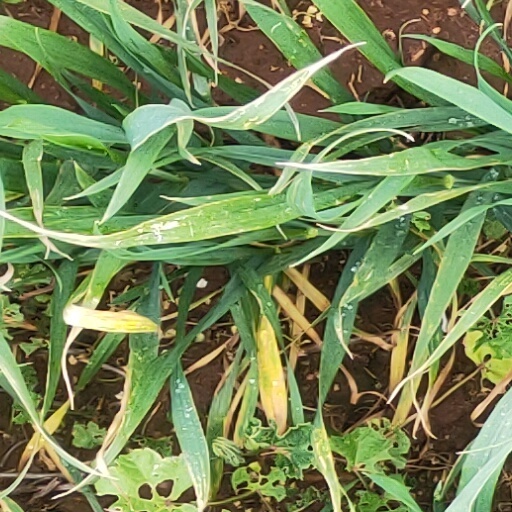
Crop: wheat